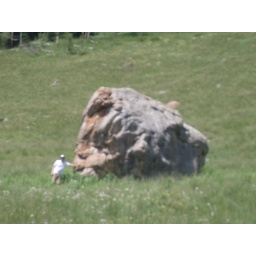
this HUGE rock was all by itself out in the field